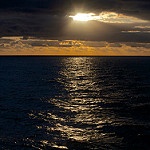
Label: sea